Tydzień Polski

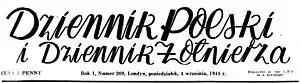
1944 logo of "The Polish Daily"

Tydzień Polski is the successor title to the Dziennik Polski i Dziennik Żołnierza (English: "The Polish Daily and Soldier's Daily"), commonly known as "Dziennik Polski", "The Polish Daily", which was the first Polish language Daily newspaper continuously published in the United Kingdom from 12 July 1940 to July 2015.